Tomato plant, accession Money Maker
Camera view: horizontal (90 deg, fisheye); turntable rotation: 150 degrees
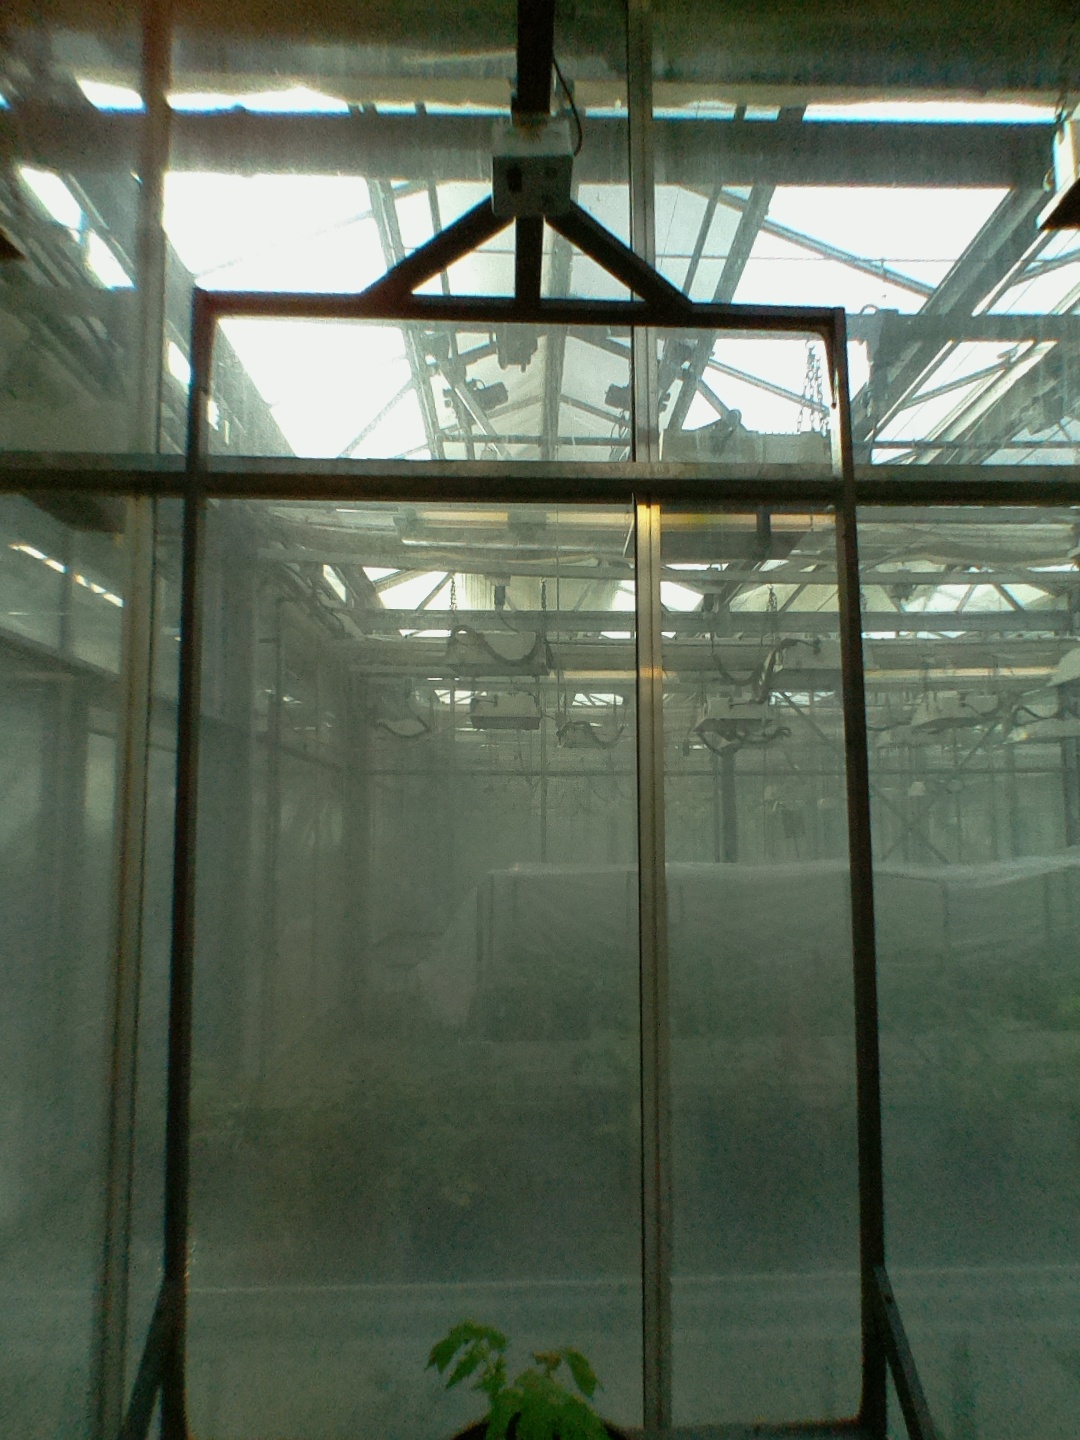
BBCH growth stage 13: 6 of true leaves visible